366th Operations Group

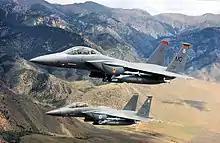
McDonnell Douglas F-15E-49-MC Strike Eagles 90-0233; 90-0246

Upon activation in 1992, assumed control of 366th Wing's operational units. Deployed assets to Southwest Asia throughout the 1990s support to Operation SOUTHERN WATCH; elements participated in Operations PROVIDE COMFORT I and PROVIDE COMFORT II in Turkey. The group's squadrons directly participated in Operations Enduring Freedom and Noble Eagle following the 11 September 2001 terrorist attacks.